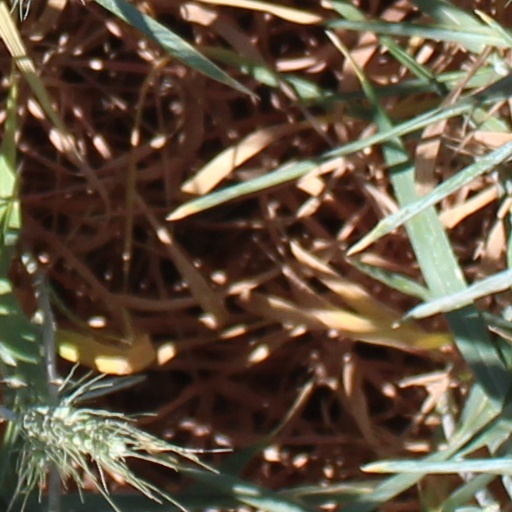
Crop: wheat